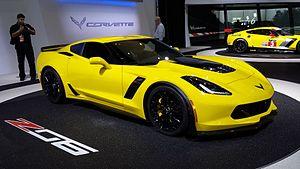
Le Salon international de l'automobile d'Amérique du Nord ou NAIAS, anciennement Detroit Auto Show, appelé communément le « salon de Détroit », est le plus important salon automobile d'Amérique du Nord. Il se tient chaque année au mois de janvier à Détroit, Michigan, aux États-Unis jusqu'en 2019, puis au mois de juin à partir de 2020, pour éviter la concurrence du Consumer Electronics Show de Las Vegas qui se déroule en janvier au Nevada.